Golden Haggadah

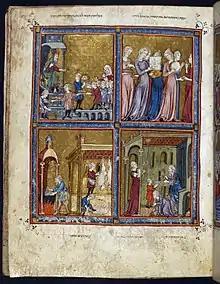
Dance of Marian. Full F15 from Golden Haggadah

The first section of miniatures portray the events of the Biblical books of Genesis and Exodus, ranging from Adam naming the animals and concluding with the song of Miriam. The following set of illustrations consist of illustrated steps on the preparations needed for Passover. The second section of the decorated Haggadah text contains text decorated with initial word panels. These also included three text illustrations showing a dragon drinking wine (fol.27), the mazzah (fol.44v), and the maror (fol.45v). The concluding section of the piyyutim consists of only initial-word panels.